Tabanka

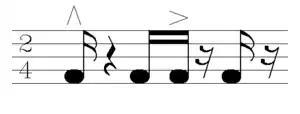
Rhythmic model of tabanka. ± 120 bpm.

As general music, tabanka characterizes by having an "allegro", a binary compass, and traditionally being melodic only.